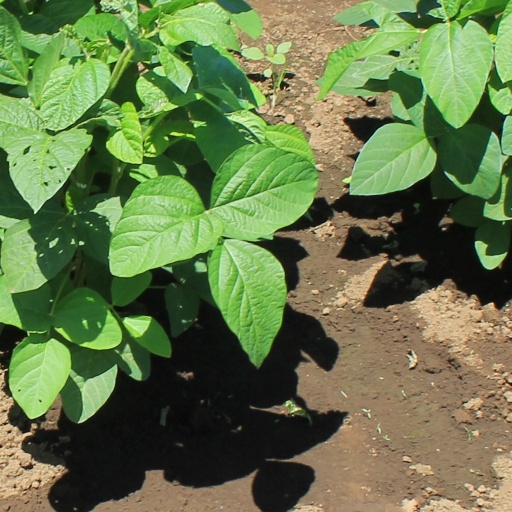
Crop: soybean